USS Mountrail

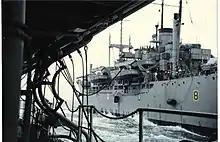
USS "Mountrail" (APA-213), during an underway refueling from , 1967

"Mountrail" recommissioned 22 November 1961, and sailed to join Amphibious Squadron 12, US Atlantic Fleet. During training, she operated in the Atlantic and Caribbean, strengthening American forces at Guantánamo Bay during the Cuban Missile Crisis of fall 1962. In October and November 1964 she took part in NATO landing exercises in southern Spain, and 8 February 1965, she left Norfolk, Virginia for her first deployment with the 6th Fleet. She took part in exercises off Norway in June and July, returning Norfolk 20 July.